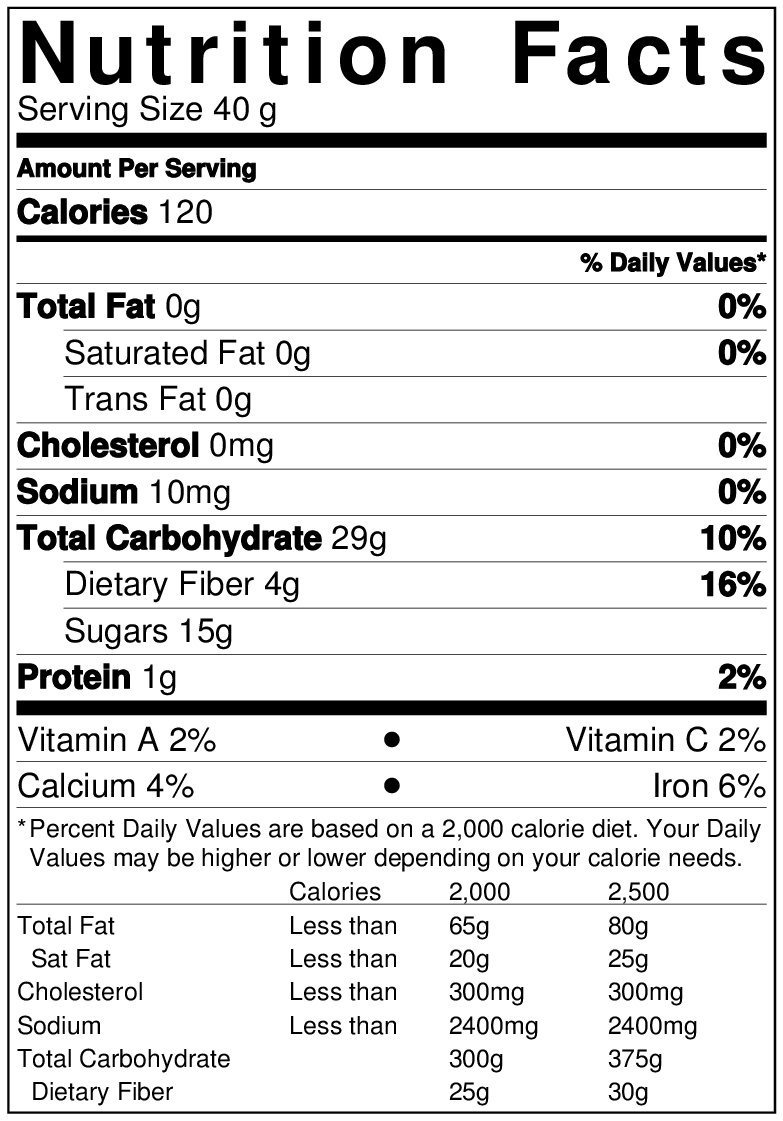
Item Name: Anna and Sarah Organic Dried Apricots in Resealable Bag, 3lbs 1 Pack
Bullet Point 1: SUN-DRIED ORGANIC TURKISH APRICOTS: Energy booster, sweet taste. Natural source of energy and many healthy nutrients.
Bullet Point 2: HEALTHY SNACKS: High in fiber, rich source of antioxidants, vitamin A, potassium, magnesium and iron.
Bullet Point 3: CERTIFIED USDA ORGANIC: Organic and natural, no preservatives, no sulfur added apricots.
Bullet Point 4: RECIPE IDEAS: Add them to your smoothies, desserts, trail mixes, granola's, or substitute them with sugar in recipes!
Bullet Point 5: LOCK FOR FRESHNESS: Comes in a resealable bag, stays fresh.
Product Description: SUN-DRIED ORGANIC TURKISH APRICOTS: Energy booster, sweet taste. Natural source of energy and many healthy nutrients. <br> HEALTHY SNACKS: High in fiber, rich source of antioxidants, vitamin A, potassium, magnesium and iron. <br> CERTIFIED USDA ORGANIC: 100% organic and all natural, no preservatives, no sulfur added apricots. <br> RECIPE IDEAS: Add them to your smoothies, desserts, trail mixes, granola's, or substitute them with sugar in recipes! <br> LOCK FOR FRESHNESS: Comes in a resealable bag, stays fresh. <br>
Value: 48.0
Unit: Ounce

Price: 23